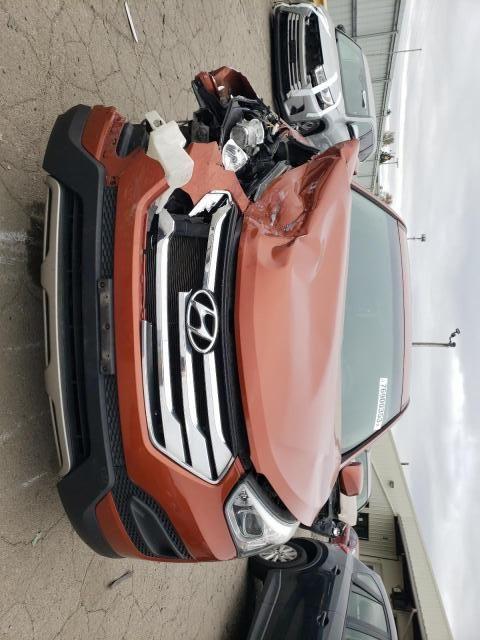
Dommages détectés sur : plaque d'immatriculation avant, pare-choc avant, feu avant droit, capot, aile avant droite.
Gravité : majeur